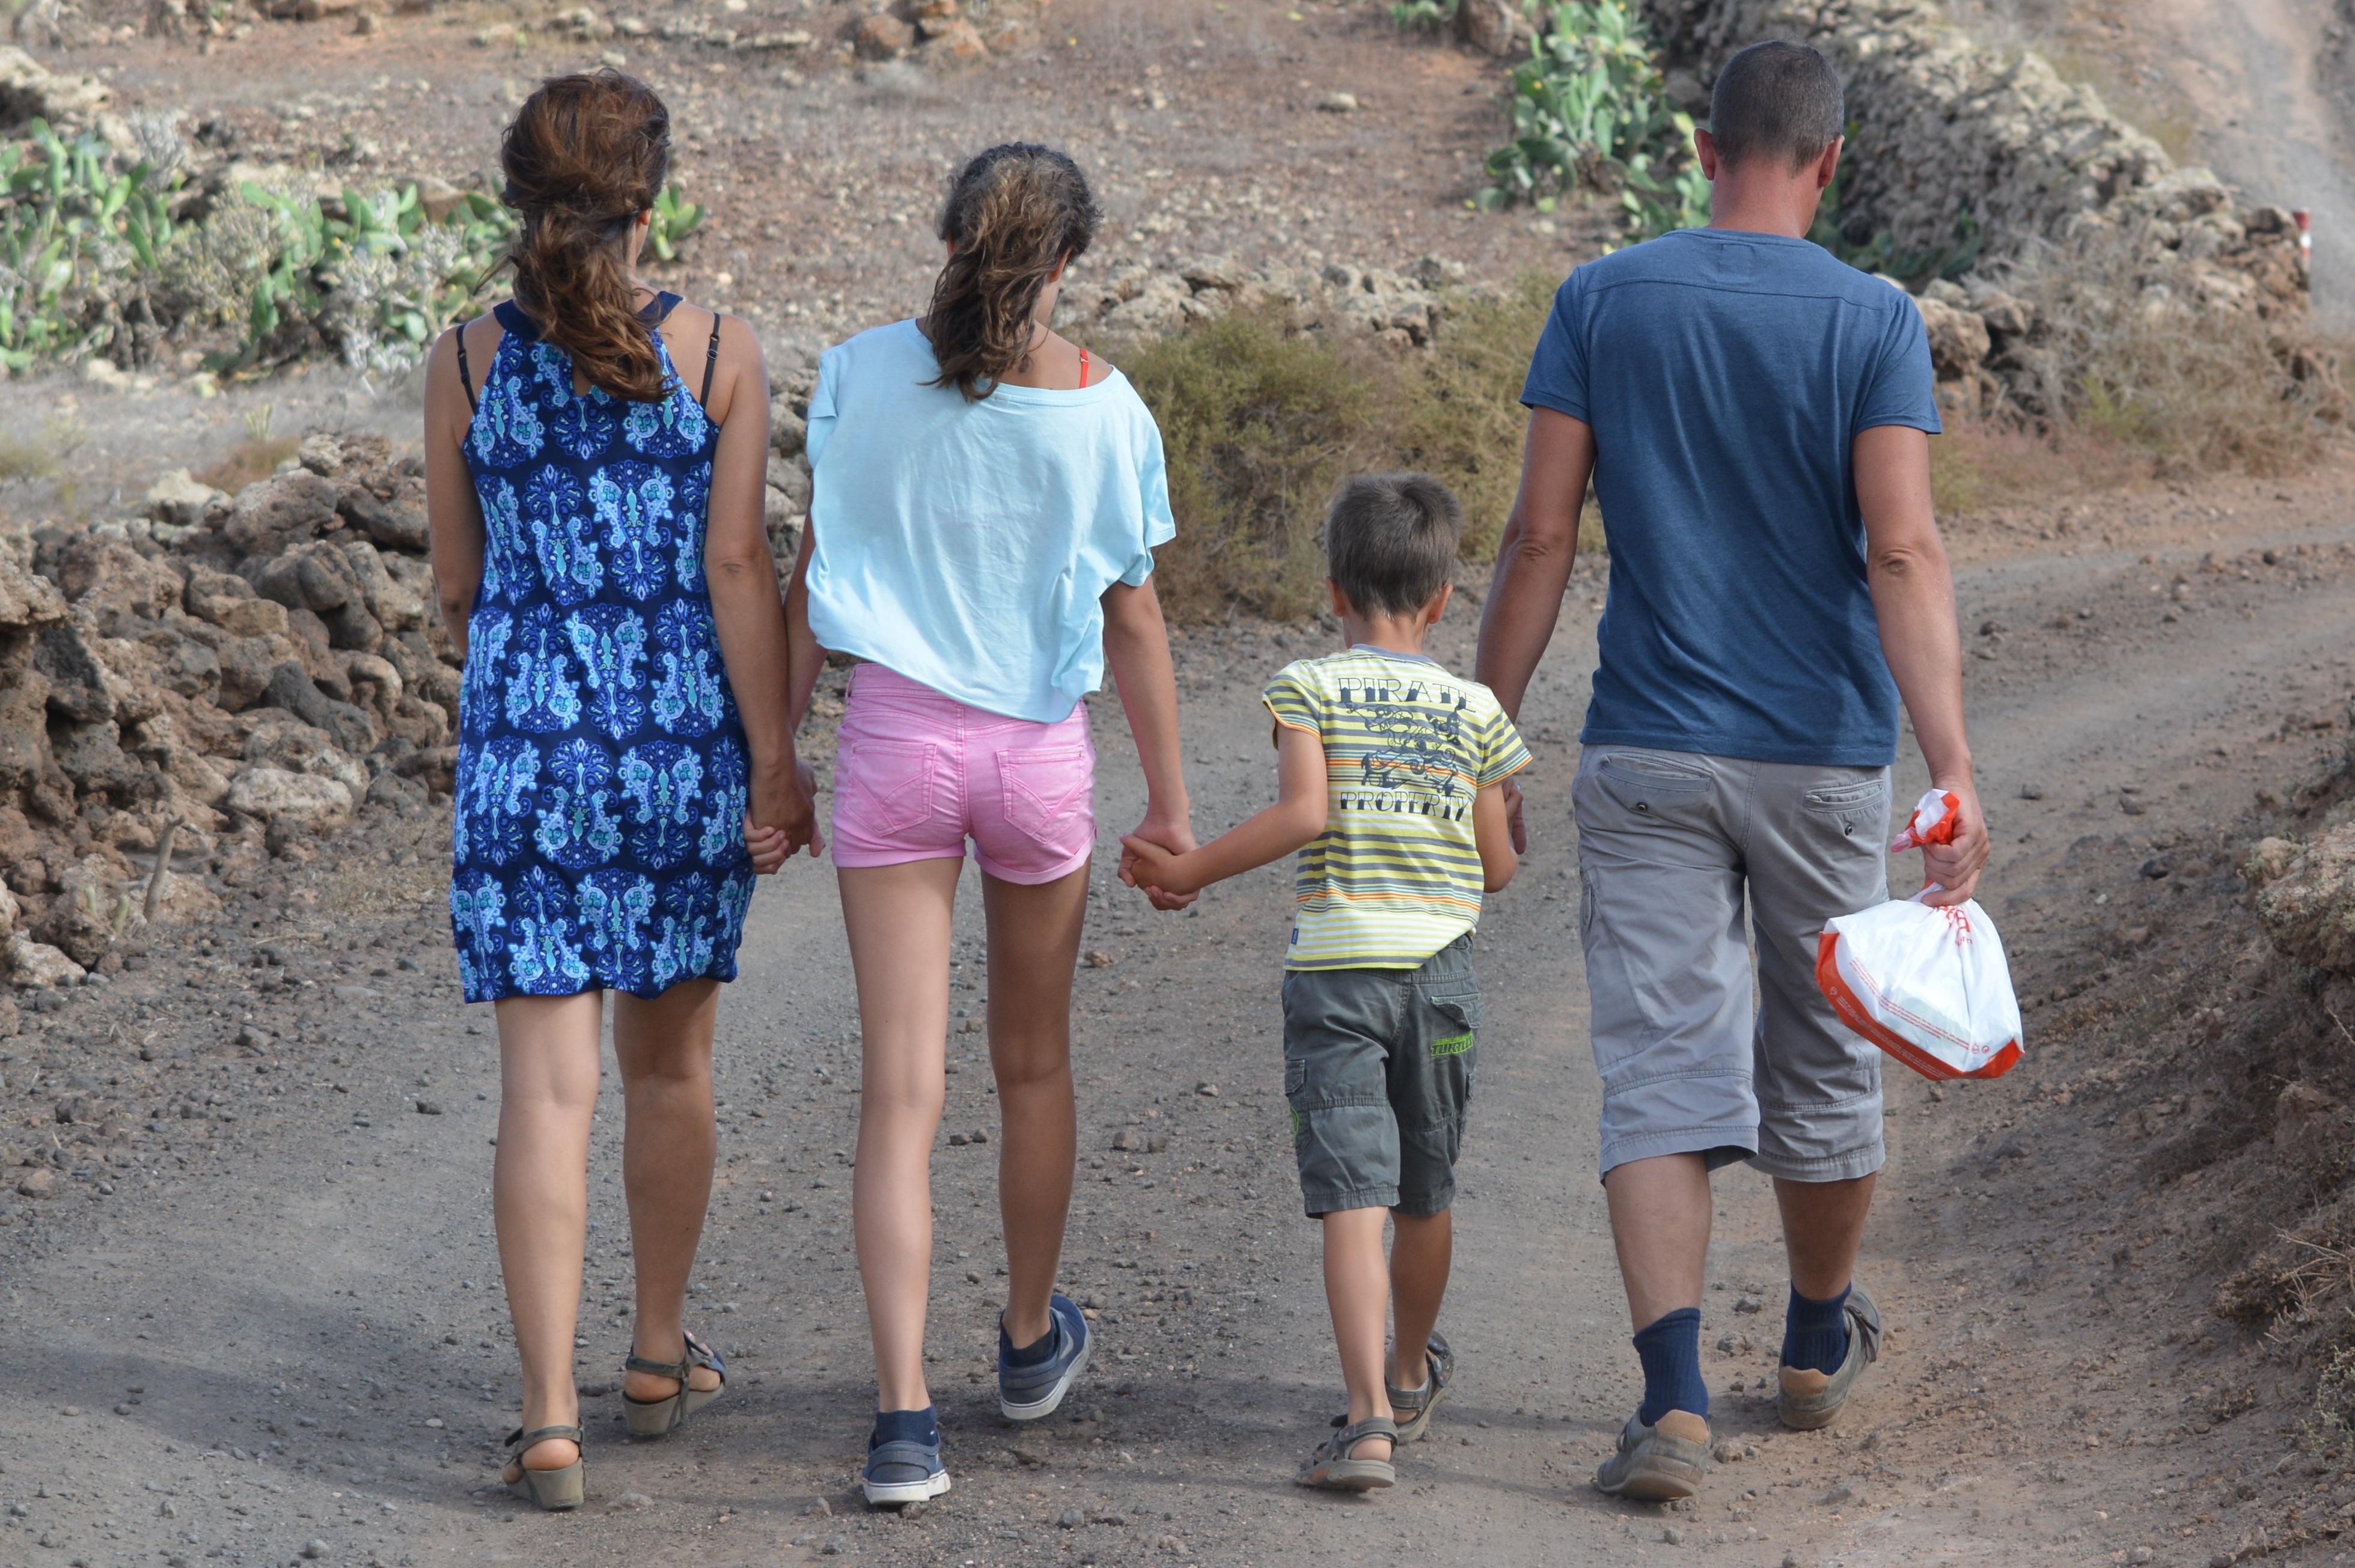
walking, person, people, hiking, steps, community, child, family, connectedness, sportive, togetherness